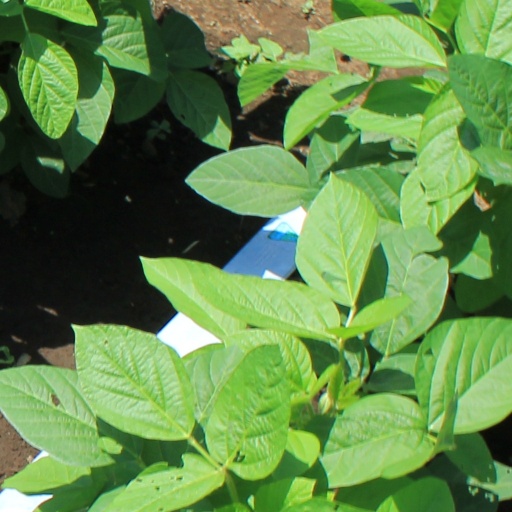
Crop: soybean